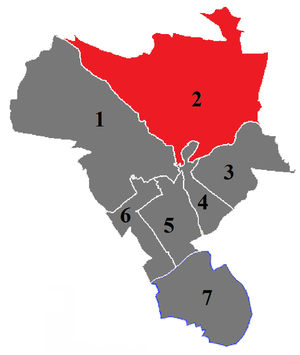
Situation du canton dans la ville de Nîmes
Le canton de Nîmes-2 est une division administrative du département du Gard, dans l'arrondissement de Nîmes.